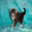
Label: cat